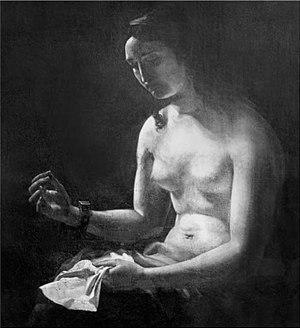
Grigori Laptchenko est une peintre russe, peintre historique, portraitiste, académicien de l'Académie russe des Beaux-Arts. Il a épousé le modèle italien Vittoria Caldoni, avec laquelle il s'est installé en Russie durant plusieurs années. Au milieu de sa vie, il devient aveugle. En raison de divers évènements son patrimoine pictural s'est perdu. Selon M. Rakova, Laptchenko a démontré que sa peinture relie le classicisme et le naturalisme, ce qui est une des caractéristiques de années 1840 avec son académisme et son romantisme.